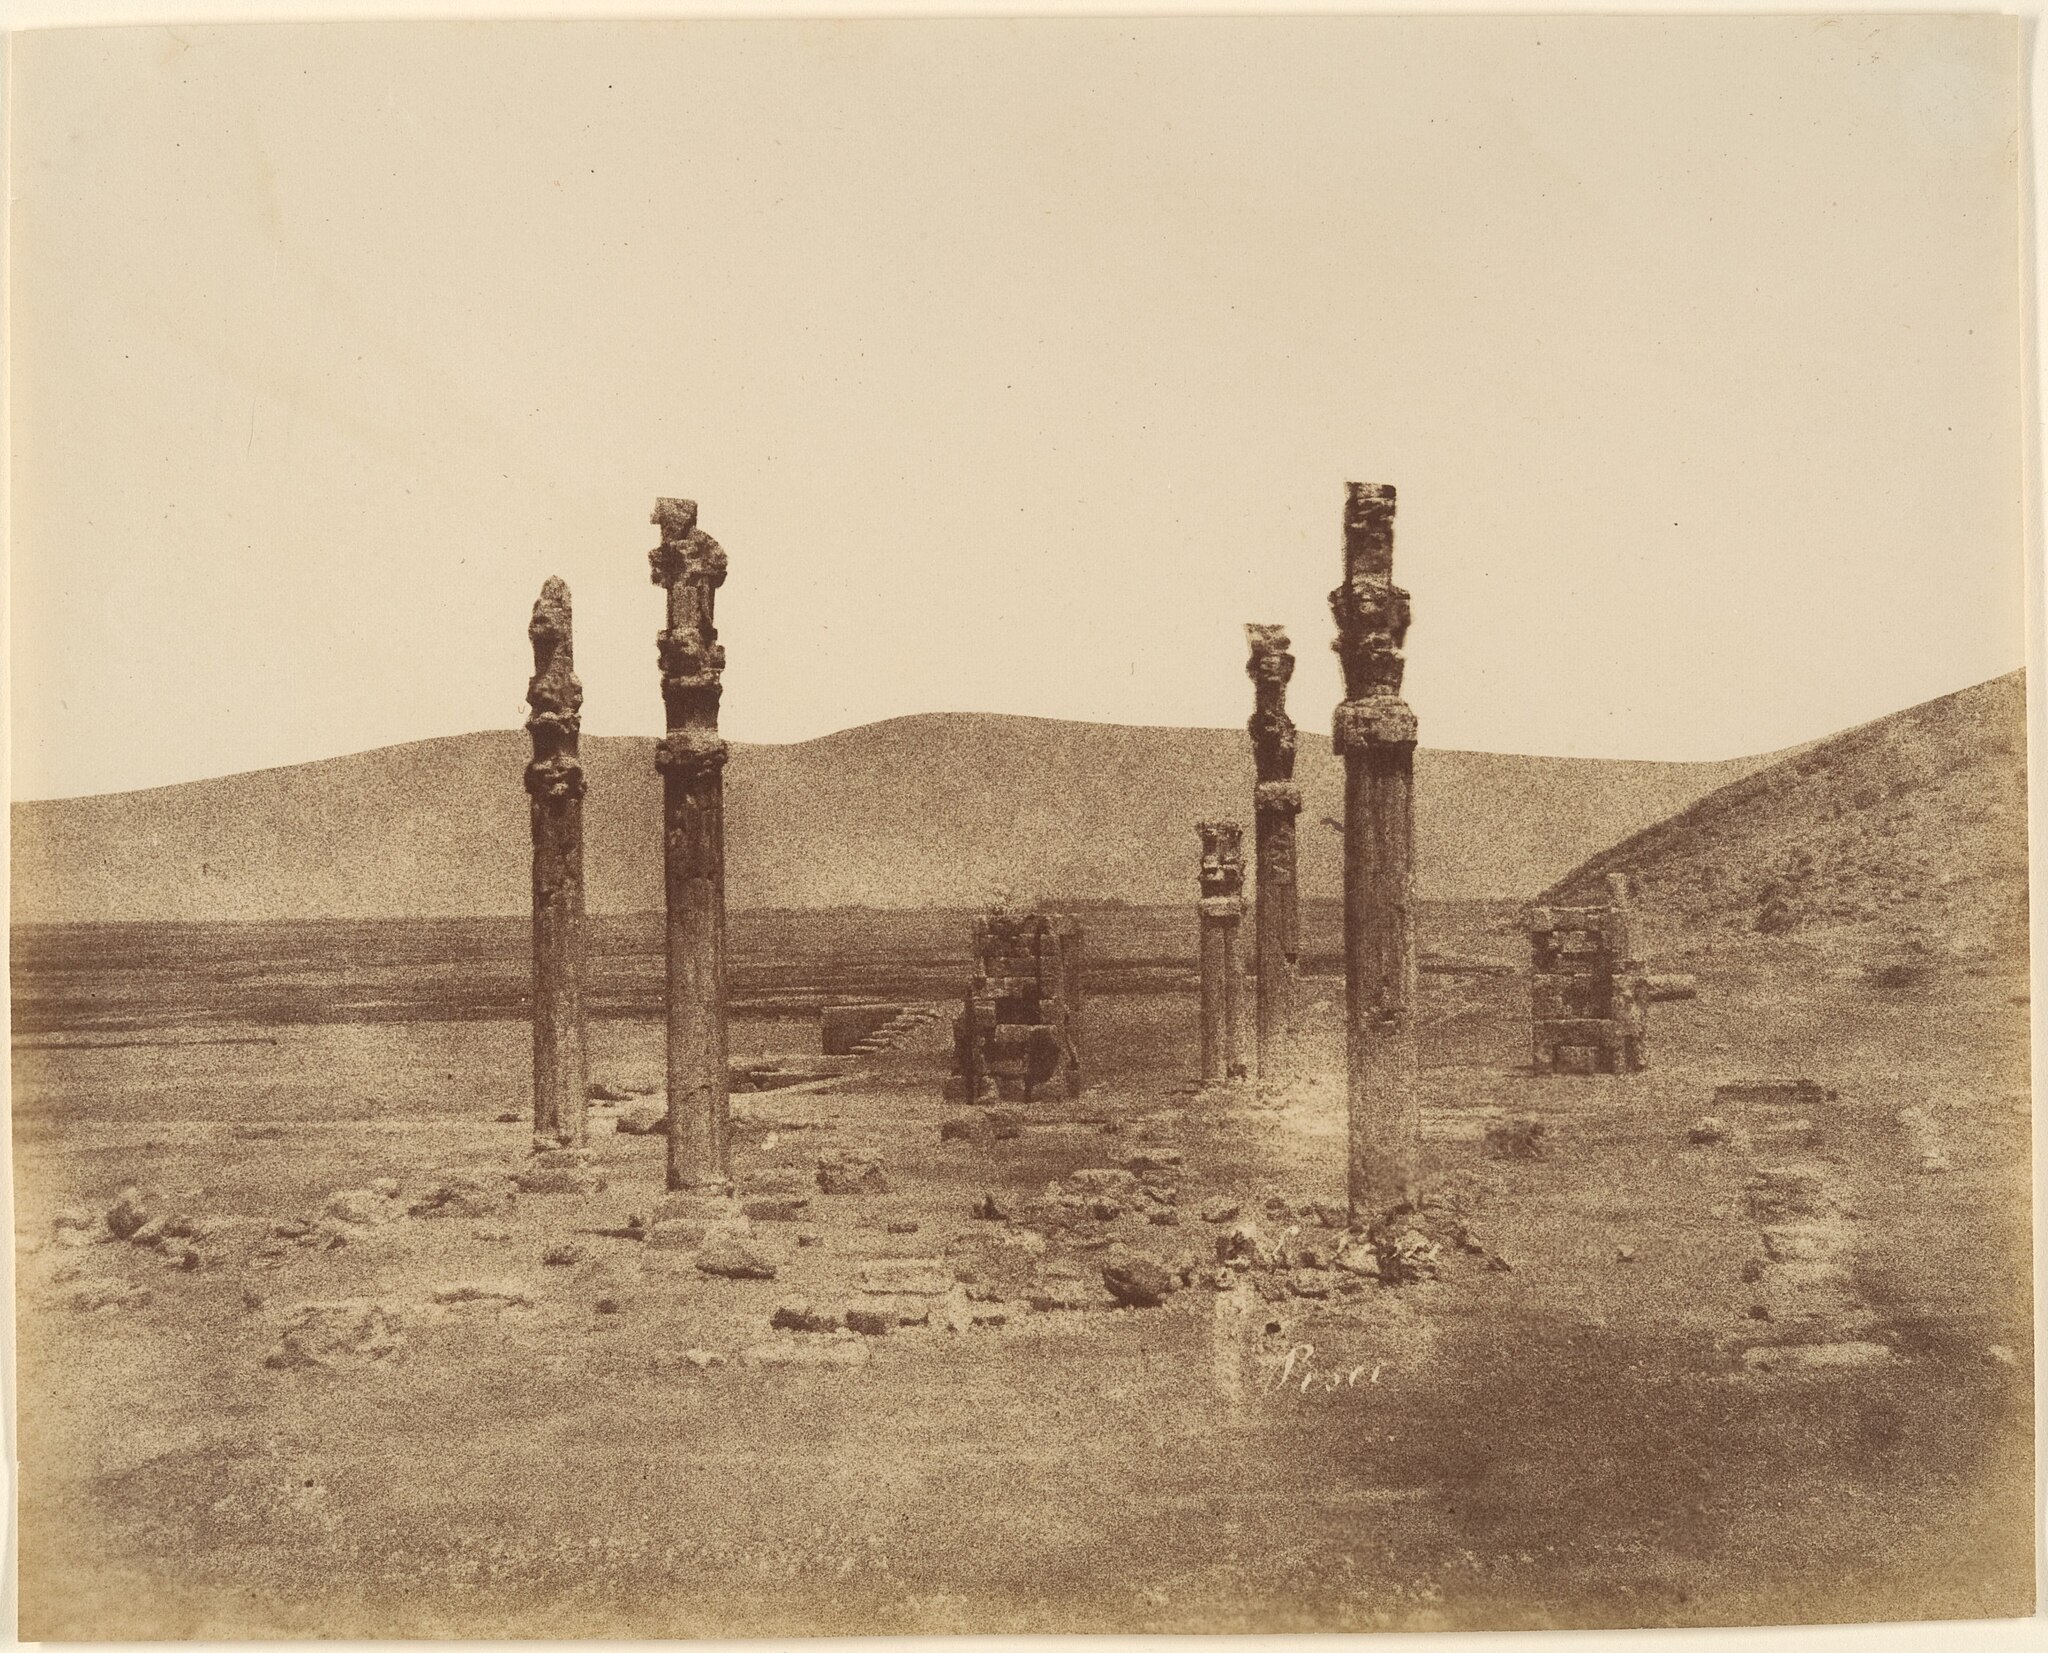
Title: Untitled
Description: Photograph; Photographs
Date: 1840s–60s
Categories: CC-Zero, Department of Photographs, Metropolitan Museum of Art, Artworks without Wikidata item, Artworks with known accession number, Images from Metropolitan Museum of Art, GWToolset Batch Upload, Albumen prints in the Metropolitan Museum of Art, Persepolis in the 19th century, Gift of Charles K. and Irma B. Wilkinson, Historical photographs of Iran by Luigi Pesce